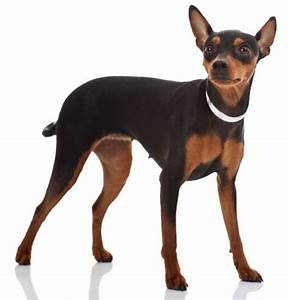
Label: cane